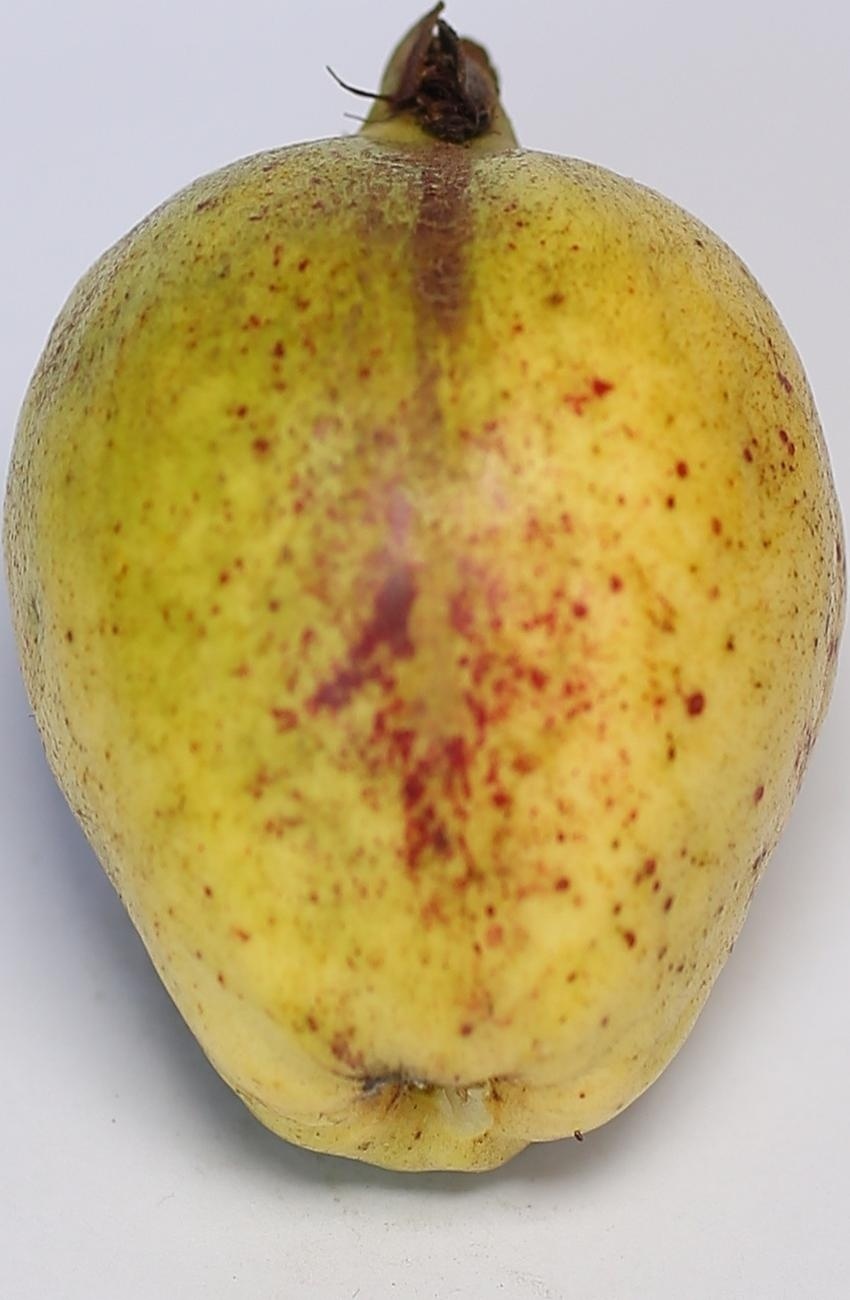
Maturity: mature-green
Variety: riyali